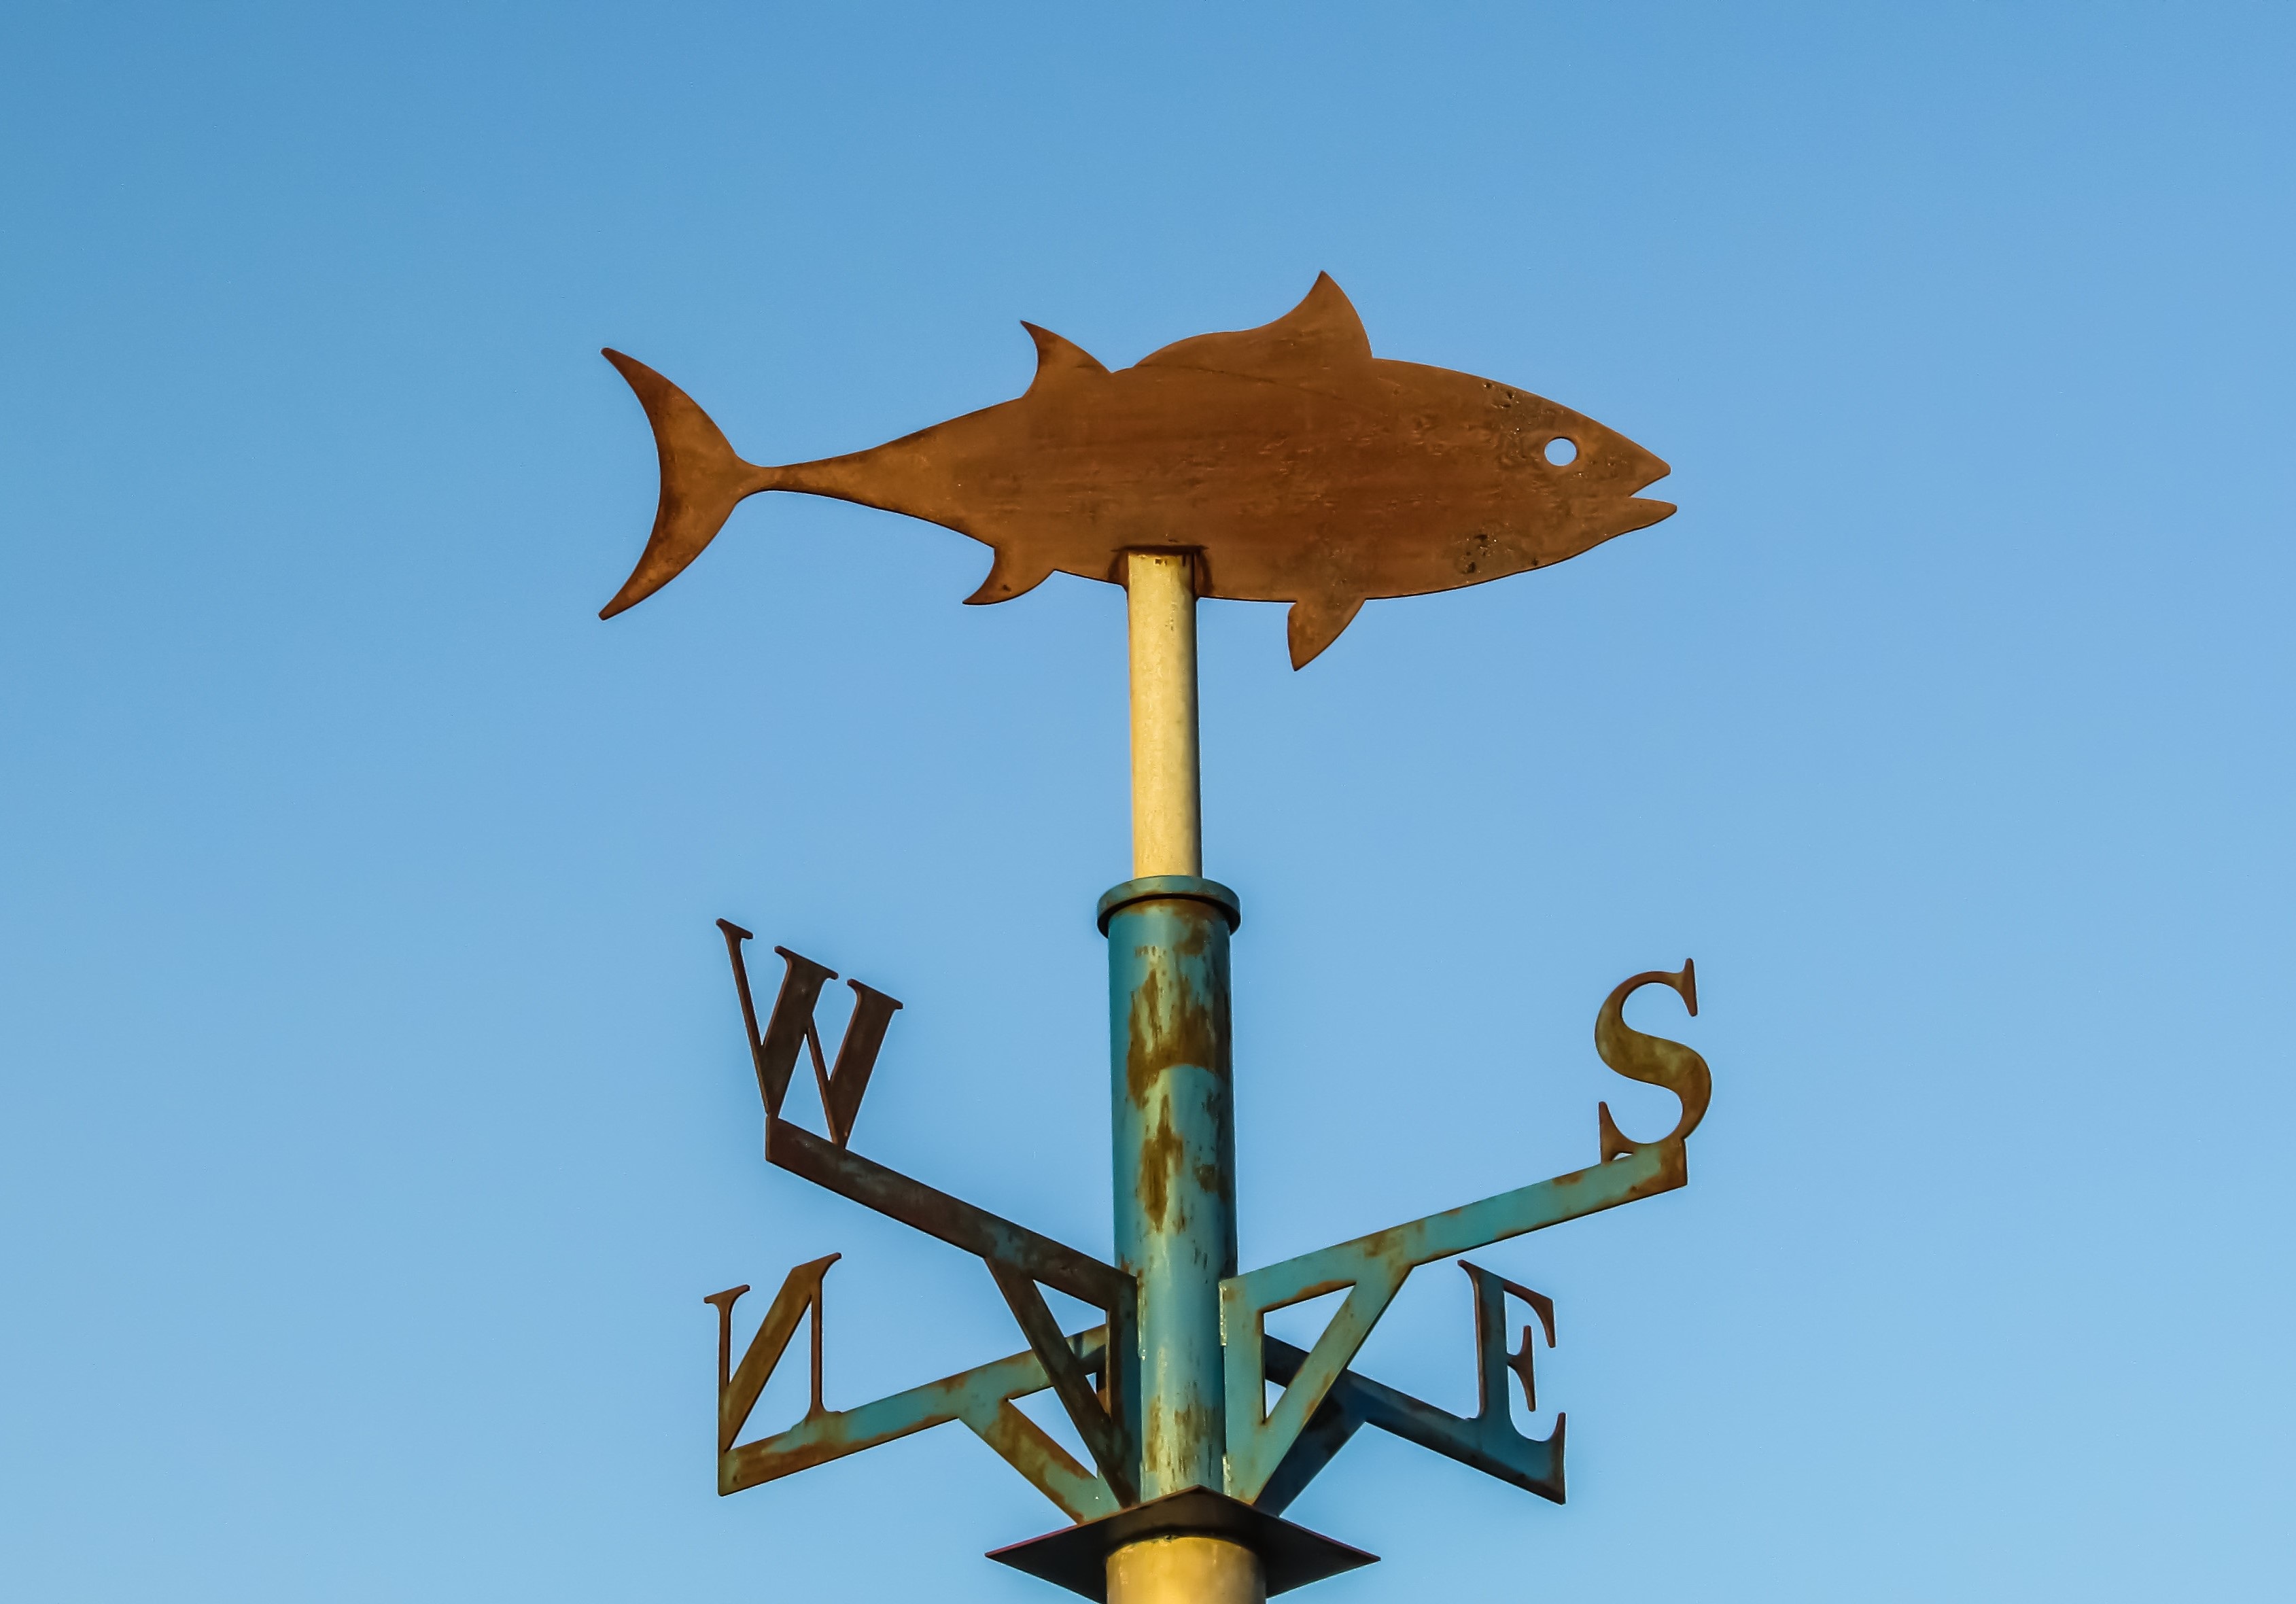
sky, wind, aircraft, weather, street light, lighting, orientation, south, west, north, light fixture, east, wind direction indicator, atmosphere of earth